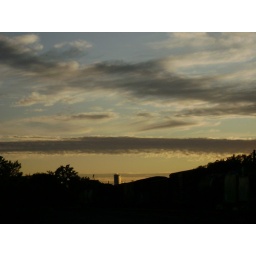
unexplained bridge in the sky look very carefully you'll see a bridge in the sky